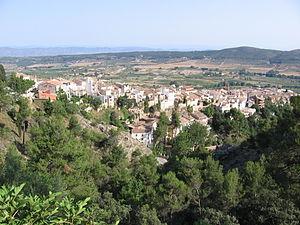
Agres est une commune d'Espagne de la province d'Alicante dans la Communauté valencienne. Elle est située dans la comarque du Comtat et dans la zone à prédominance linguistique valencienne.